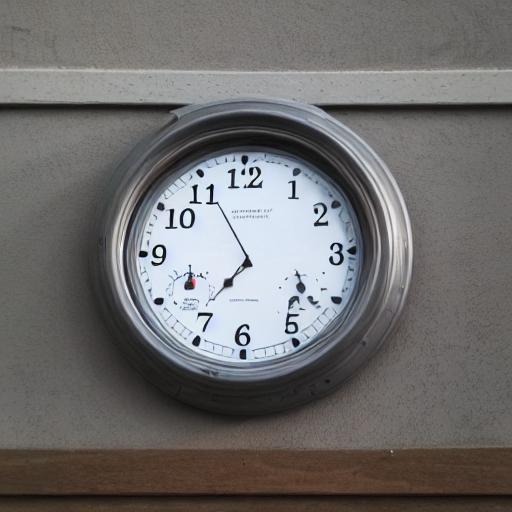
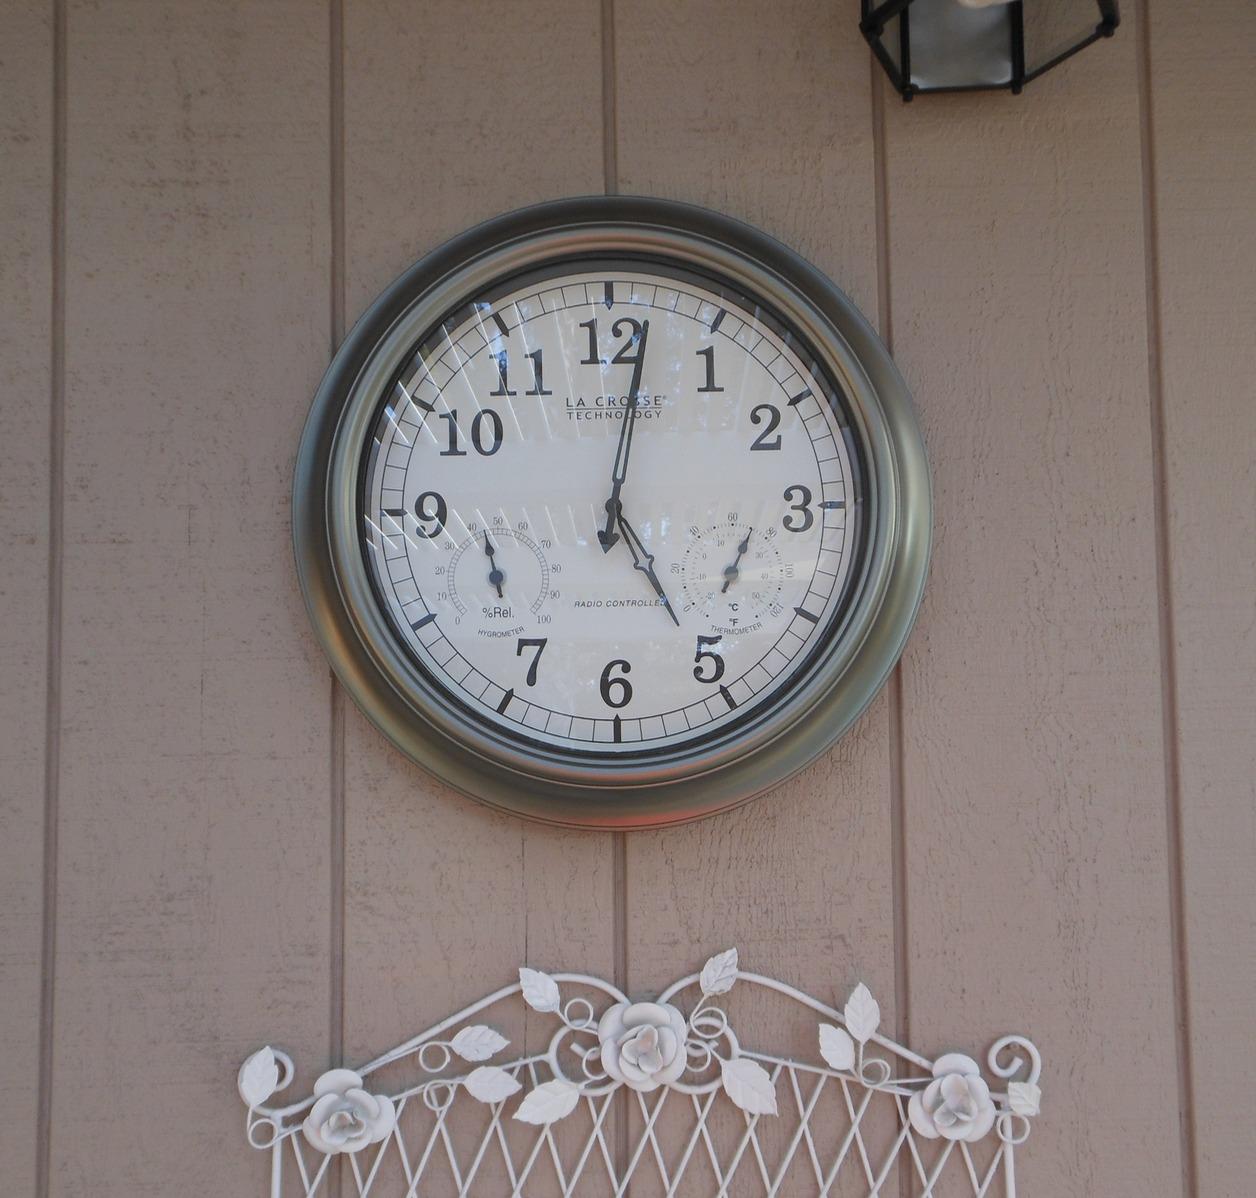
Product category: clock
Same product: no